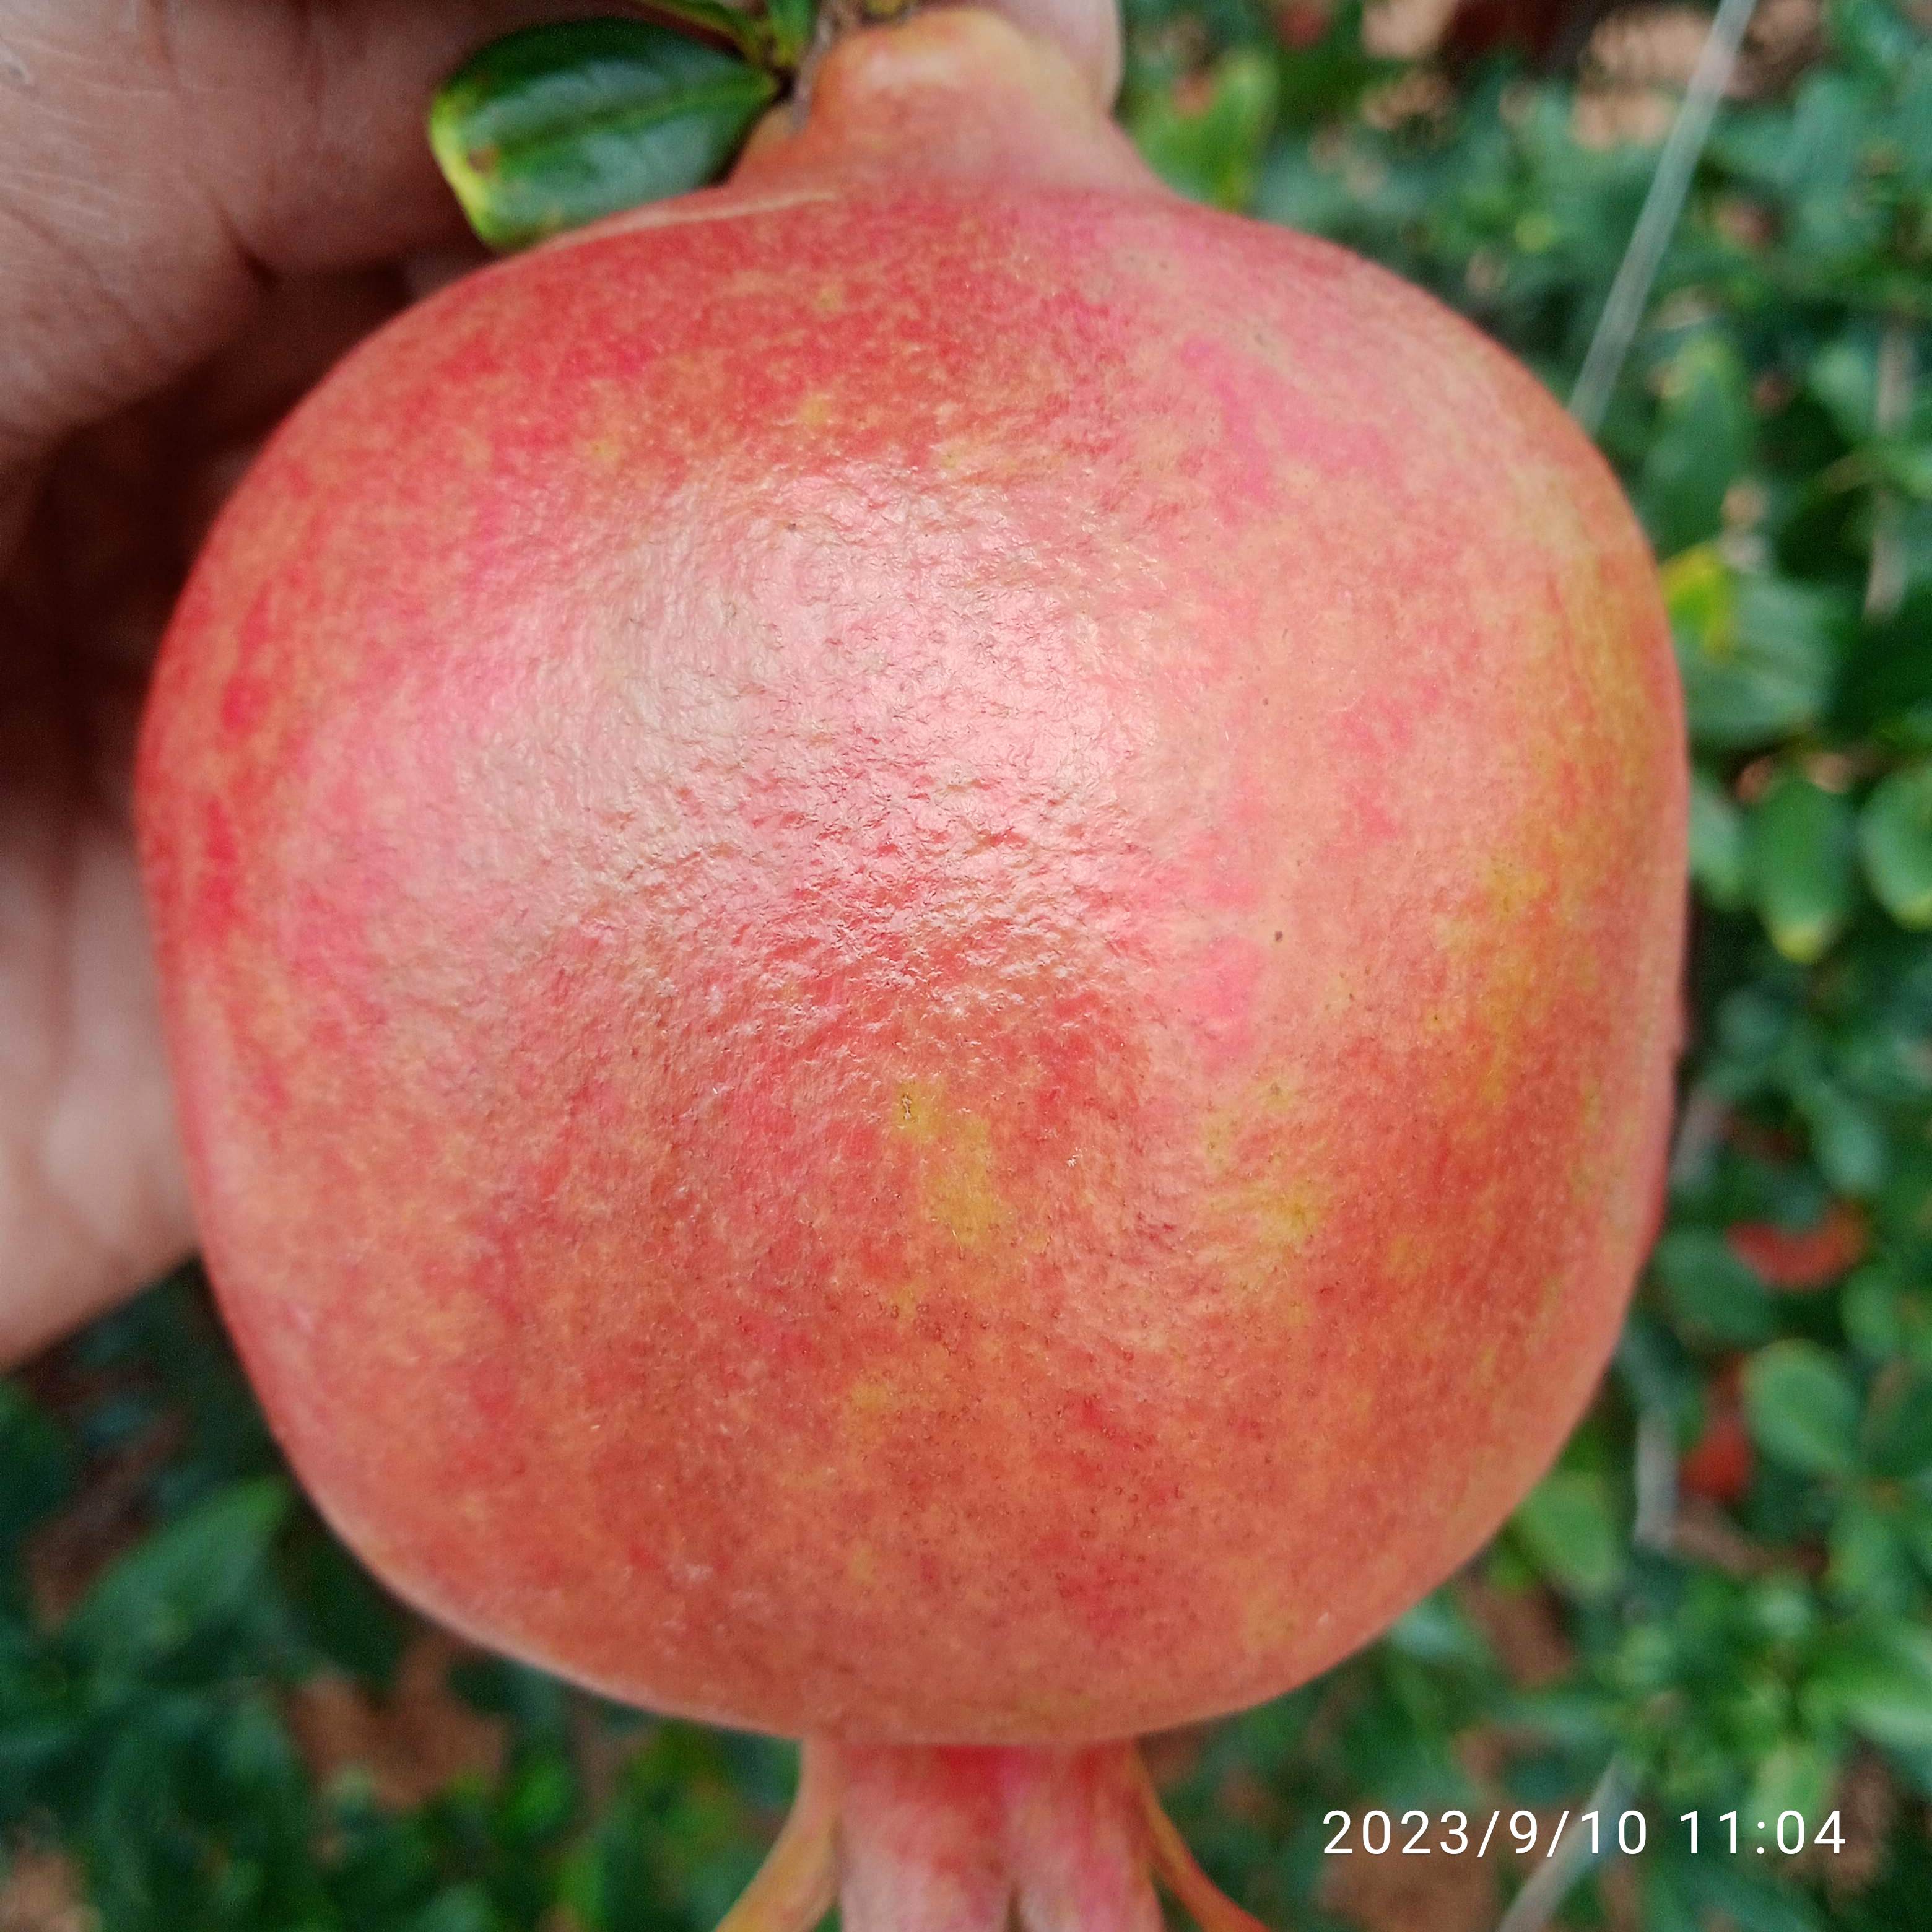
Label: Healthy